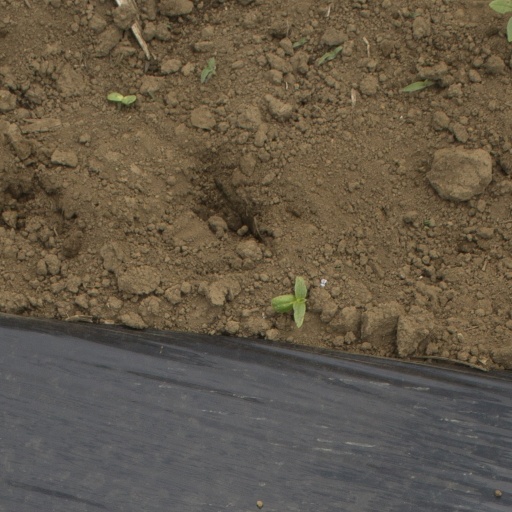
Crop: Jerusalem artichoke